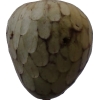
Label: cherimoya